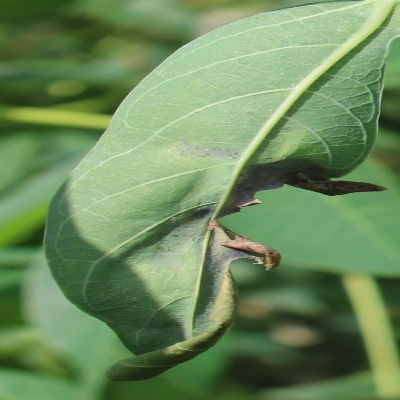
Crop: Cassava
Condition: bacterial blight